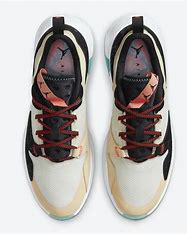
Brand: Jordan
Model: Air Cadence